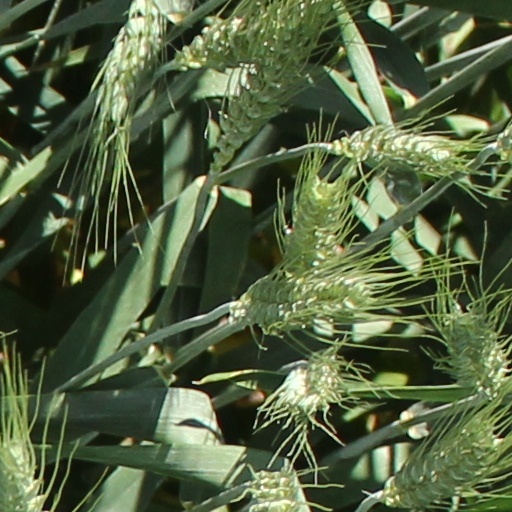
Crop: wheat